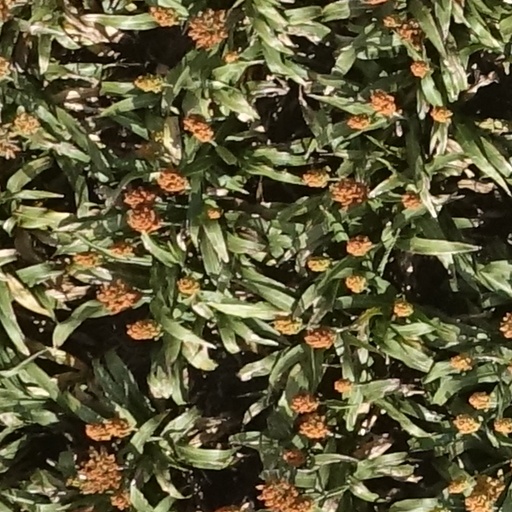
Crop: sorghum